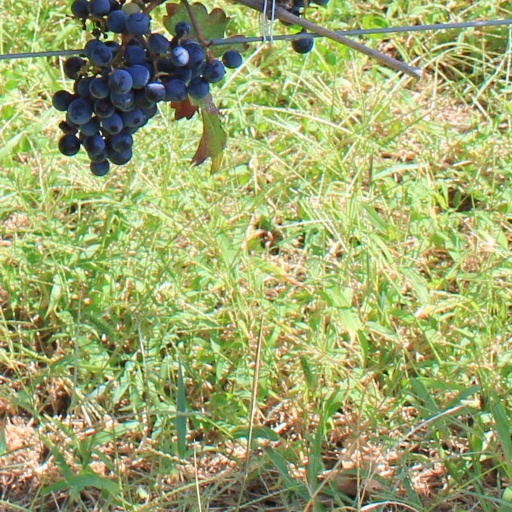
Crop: grape